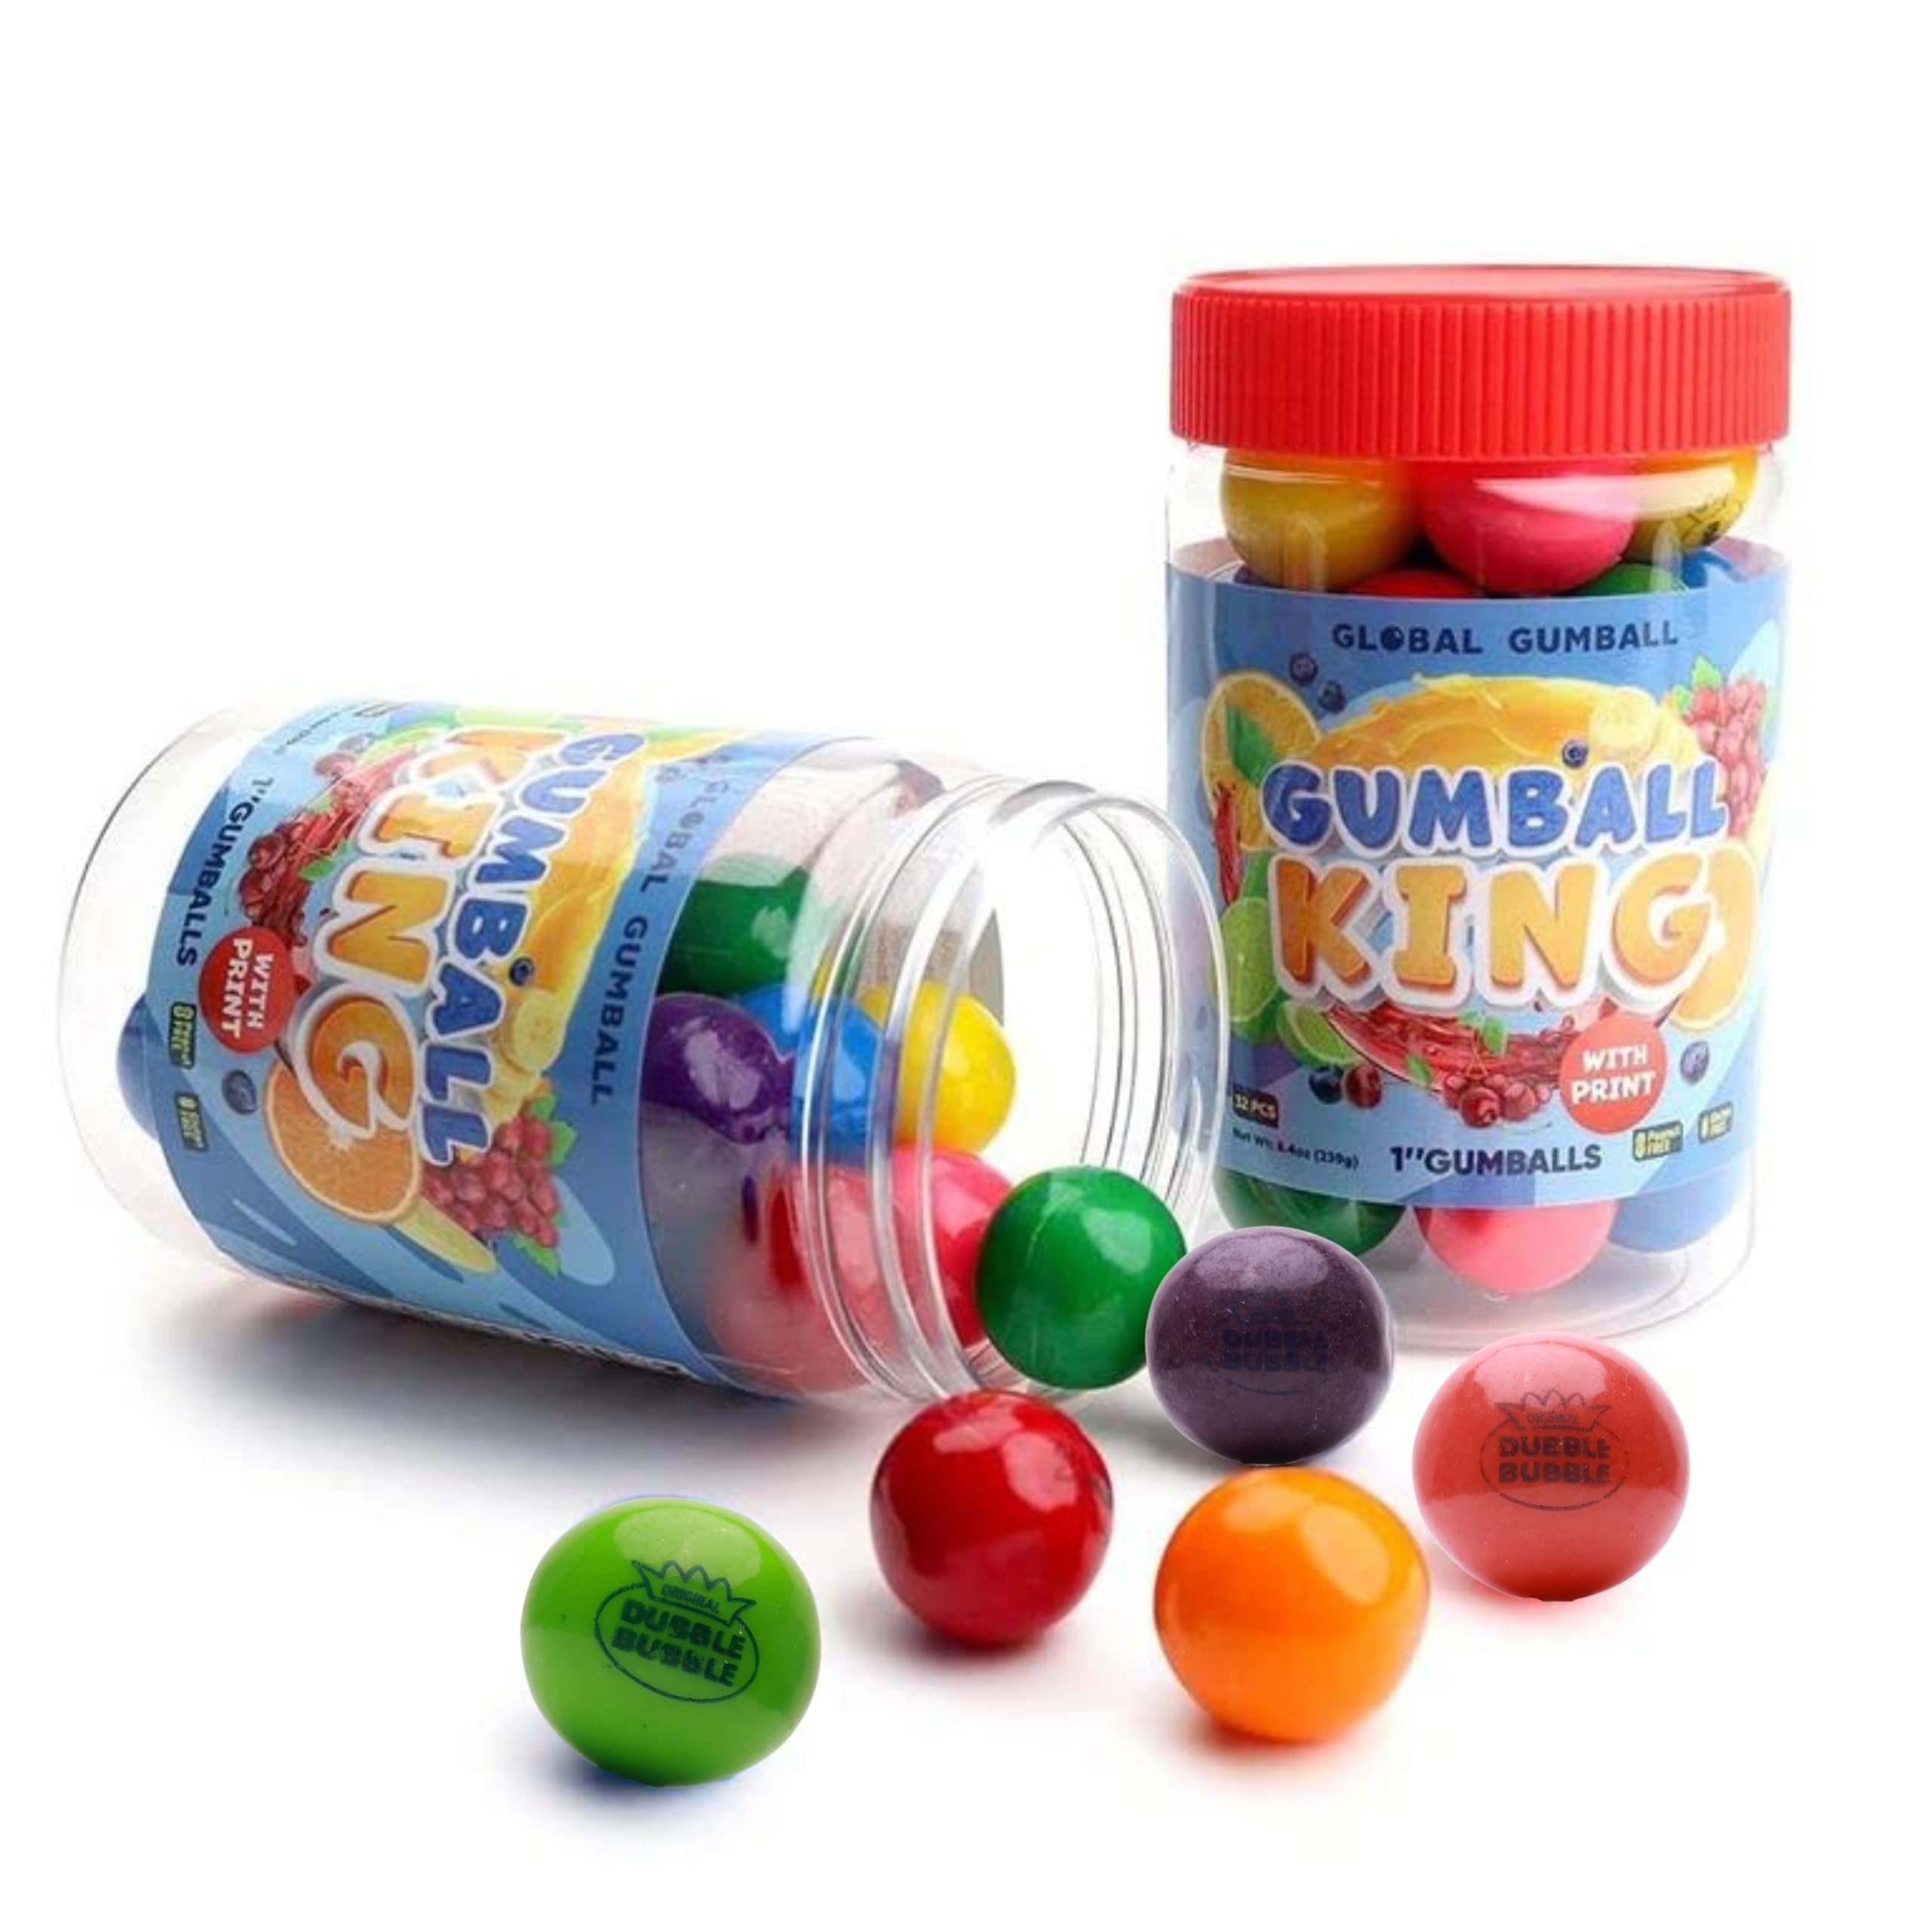
Item Name: Gumballs in Bottles - King Gumballs - 1 Inch Large Chewing Bubble Gum - Gum for Kids 0.55 Lb - 32 Pcs Gum for Kids
Bullet Point 1: 1 inch assorted gum in bottle includes stunning flavors - banana, cherry, orange, lemon lime, grapefruit, and blueberry. Bubble gum balls will leave indifferent nobody
Bullet Point 2: Fresh gumballs in bottle Includes beautiful colors - yellow, red, orange, green, purple and blue. An eye-catching bubble gum assortment of colors with blots will make you want to try them all
Bullet Point 3: Kids gum approximate size is 1 inch or 25 mm. These big bubblegum balls are a great choice for children
Bullet Point 4: 1 inch ball gumballs come in a 0.55 pound bottle. It contains 32 pcs of chewing bubble gum. Bright and eye-catching colors bring a lot of joy to children
Bullet Point 5: Gum balls chewing gum are great for party favors, candy buffets, birthday parties, and even as an edible decoration. Bubble gum for kids in the bottle will be a pleasant surprise for children on any occasion
Product Description: Bubblegum balls size: approximately 1 inch or 25 mmGumballs for kids in bottle weight: 0.55 lbAssorted gum pack quantity: 32 color gum ballsLarge kid gum colors: yellow, red, orange, green, purple and blue.Fruit bubble gums for kids flavors: banana, cherry, orange, lemon-lime, grapefruit, and blueberry.Trying to find a tasty bubble gumball? With these fruity bubble gum balls in you have found it! Color gumballs are exciting for children - they love tasting them all and choosing their favorite gum balls chewing gum.Delicious taste of these 1 in chewing gum for kids will pleasantly surprise you. These assorted gumballs are all about bright fruits tastes.Gumball bubble gum size of 1 inch makes this large fruit gum the perfect choice for kids! Colorful gumballs bring children a lot of fun and excitement while they are trying to get those bubble gumballs quicker.Colored gum balls are easy to store. These bottles are very convenient - you can take them for a walk or hike, they do not take up much space and keep kids gum fresh freshness of taste ?for a long time.These gum balls for kids are tremendous as an edible decoration for cakes. Moreover, gumball gum is a great birthday and party favors giveaway. And don't forget about candy buffet, where this large gumballs package will have enough gumballs for any idea you might have.These colored gumballs are made to have additional sugar shelling and lower humidity. This way gum balls are able to maintain freshness in a globe for long periods of time.
Value: 32.0
Unit: Count

Price: 10.72